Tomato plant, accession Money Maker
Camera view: bottom (45 deg); turntable rotation: 0 degrees
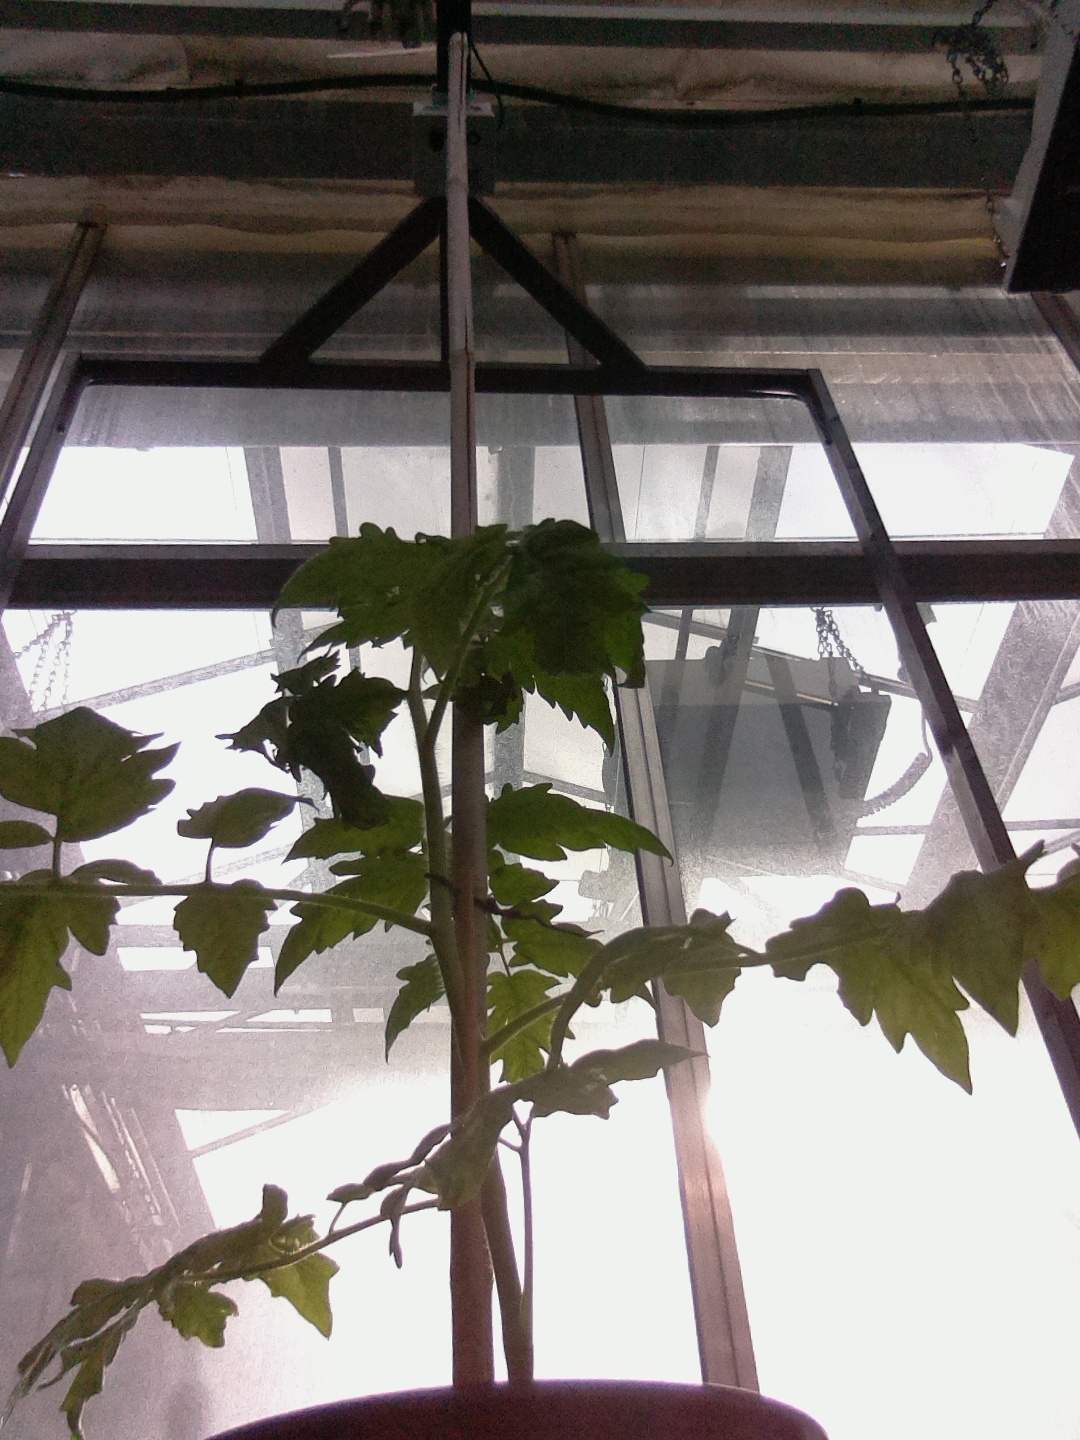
BBCH growth stage 20: First Side shoot start formed